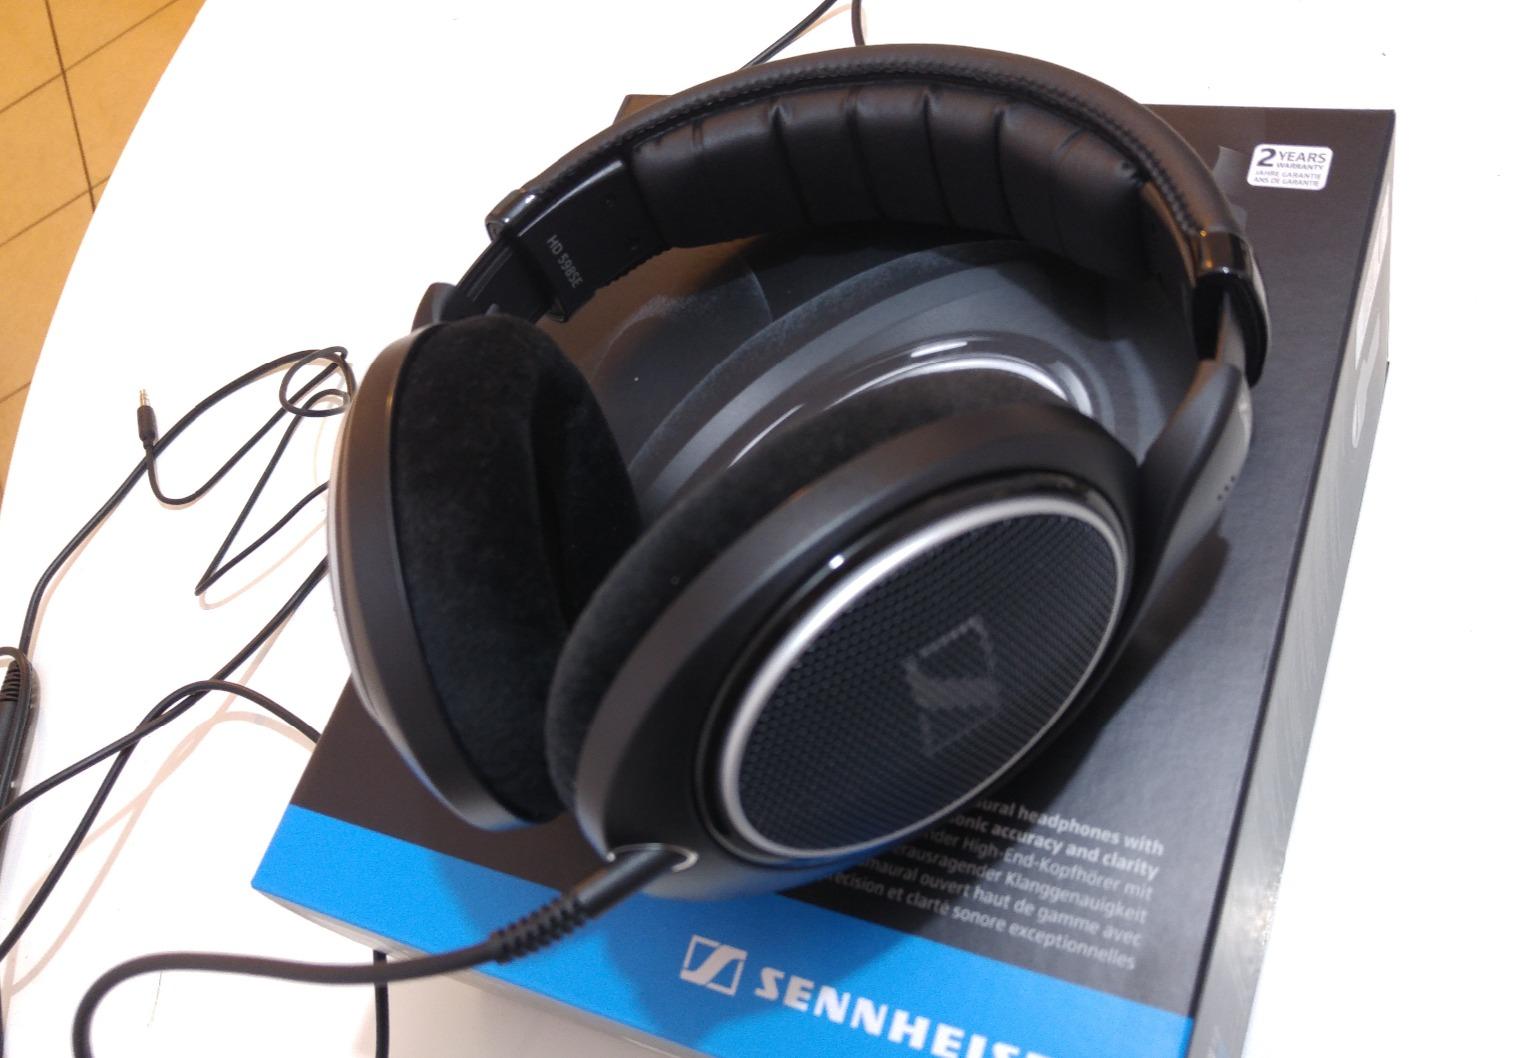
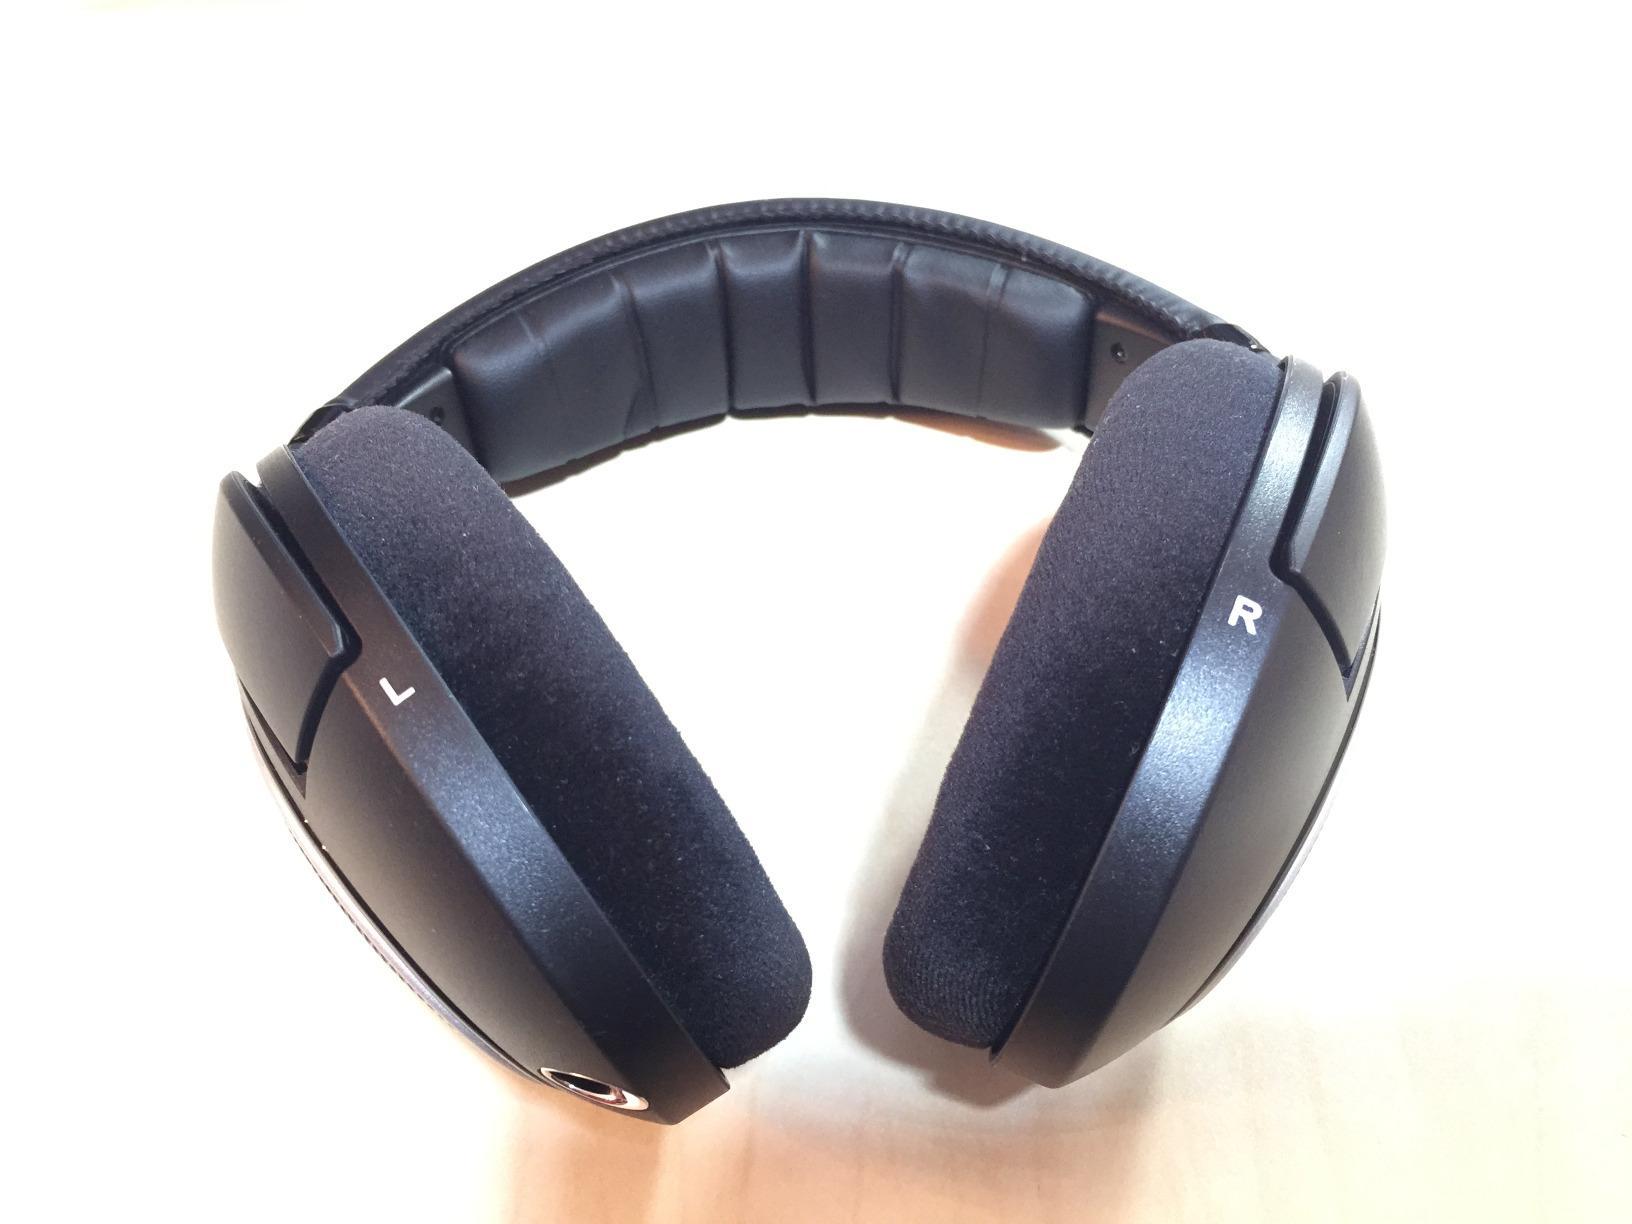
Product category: headphones
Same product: yes